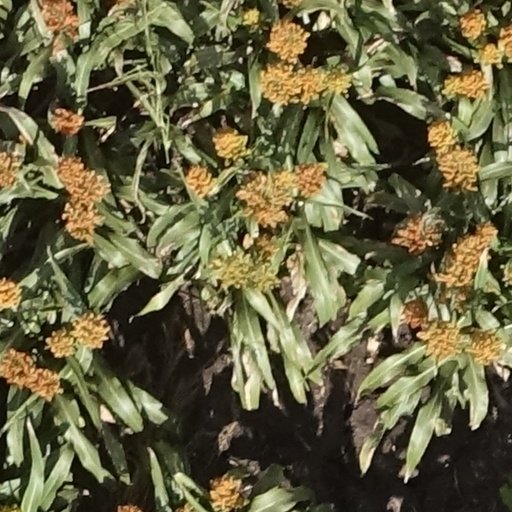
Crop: sorghum